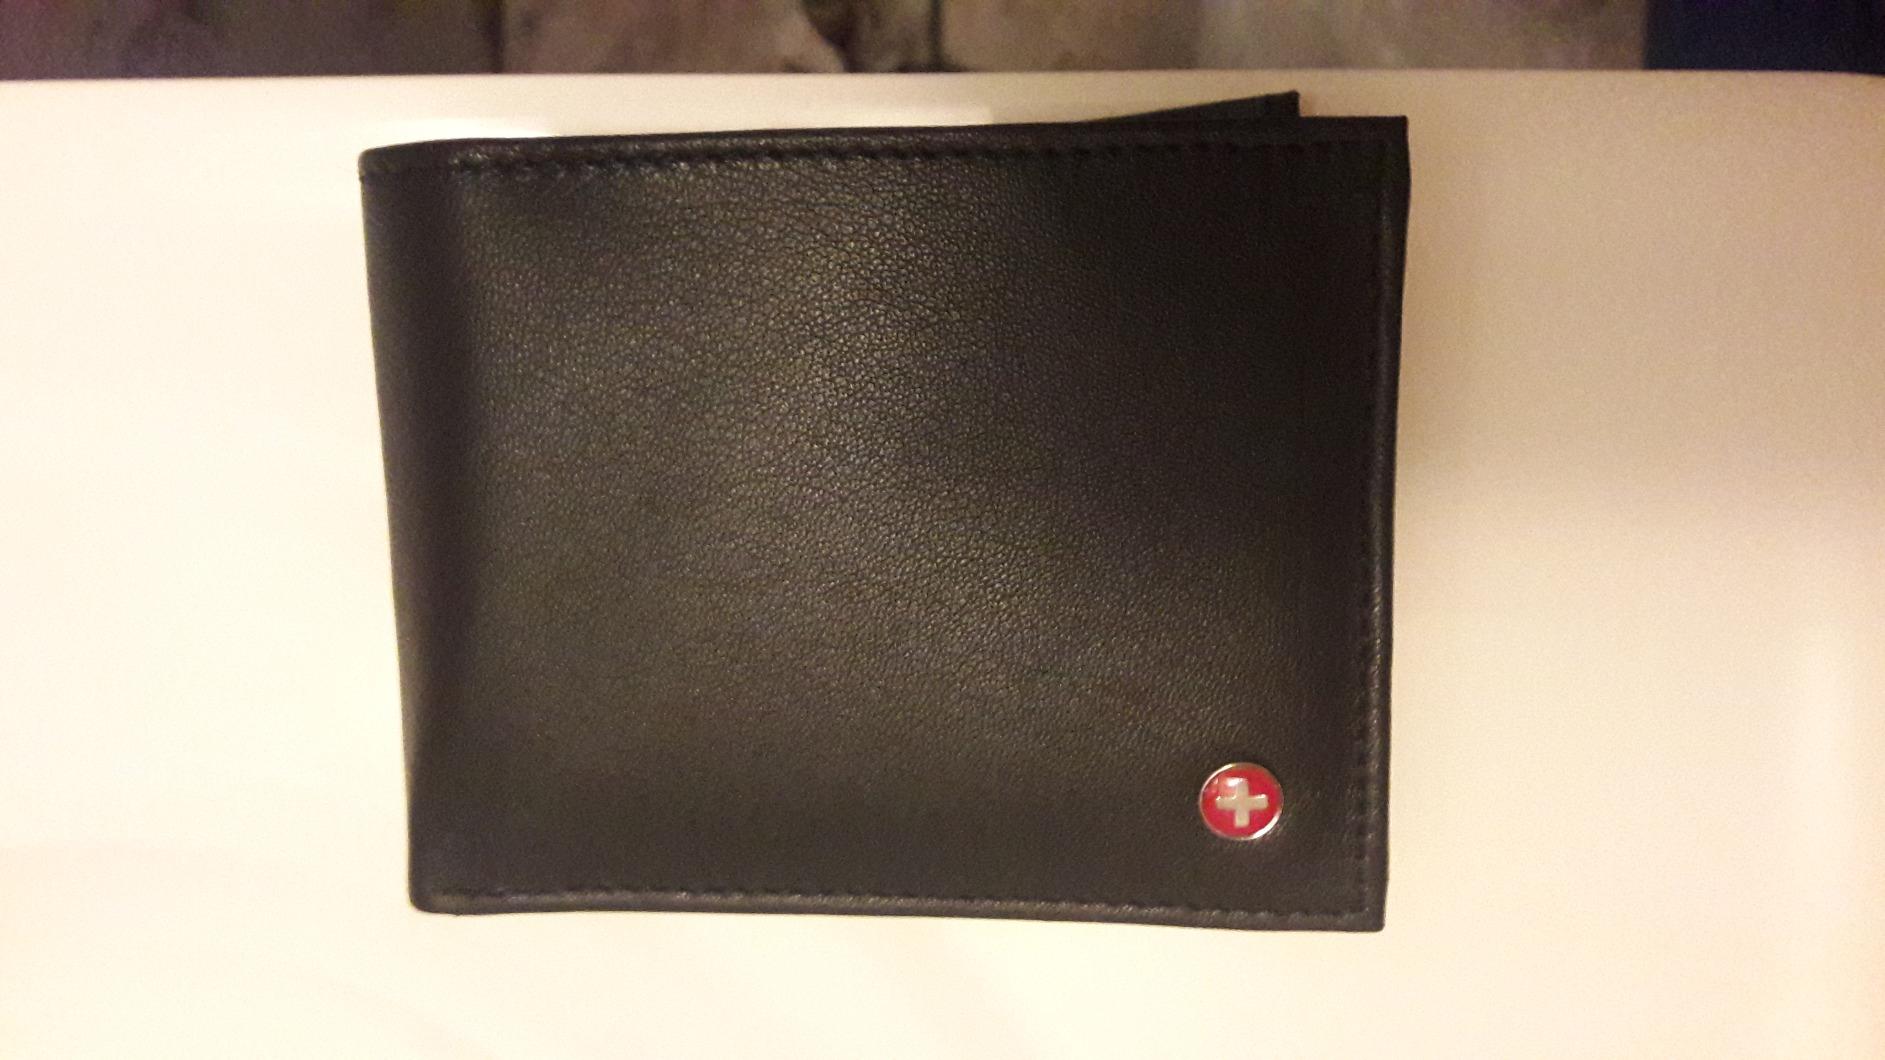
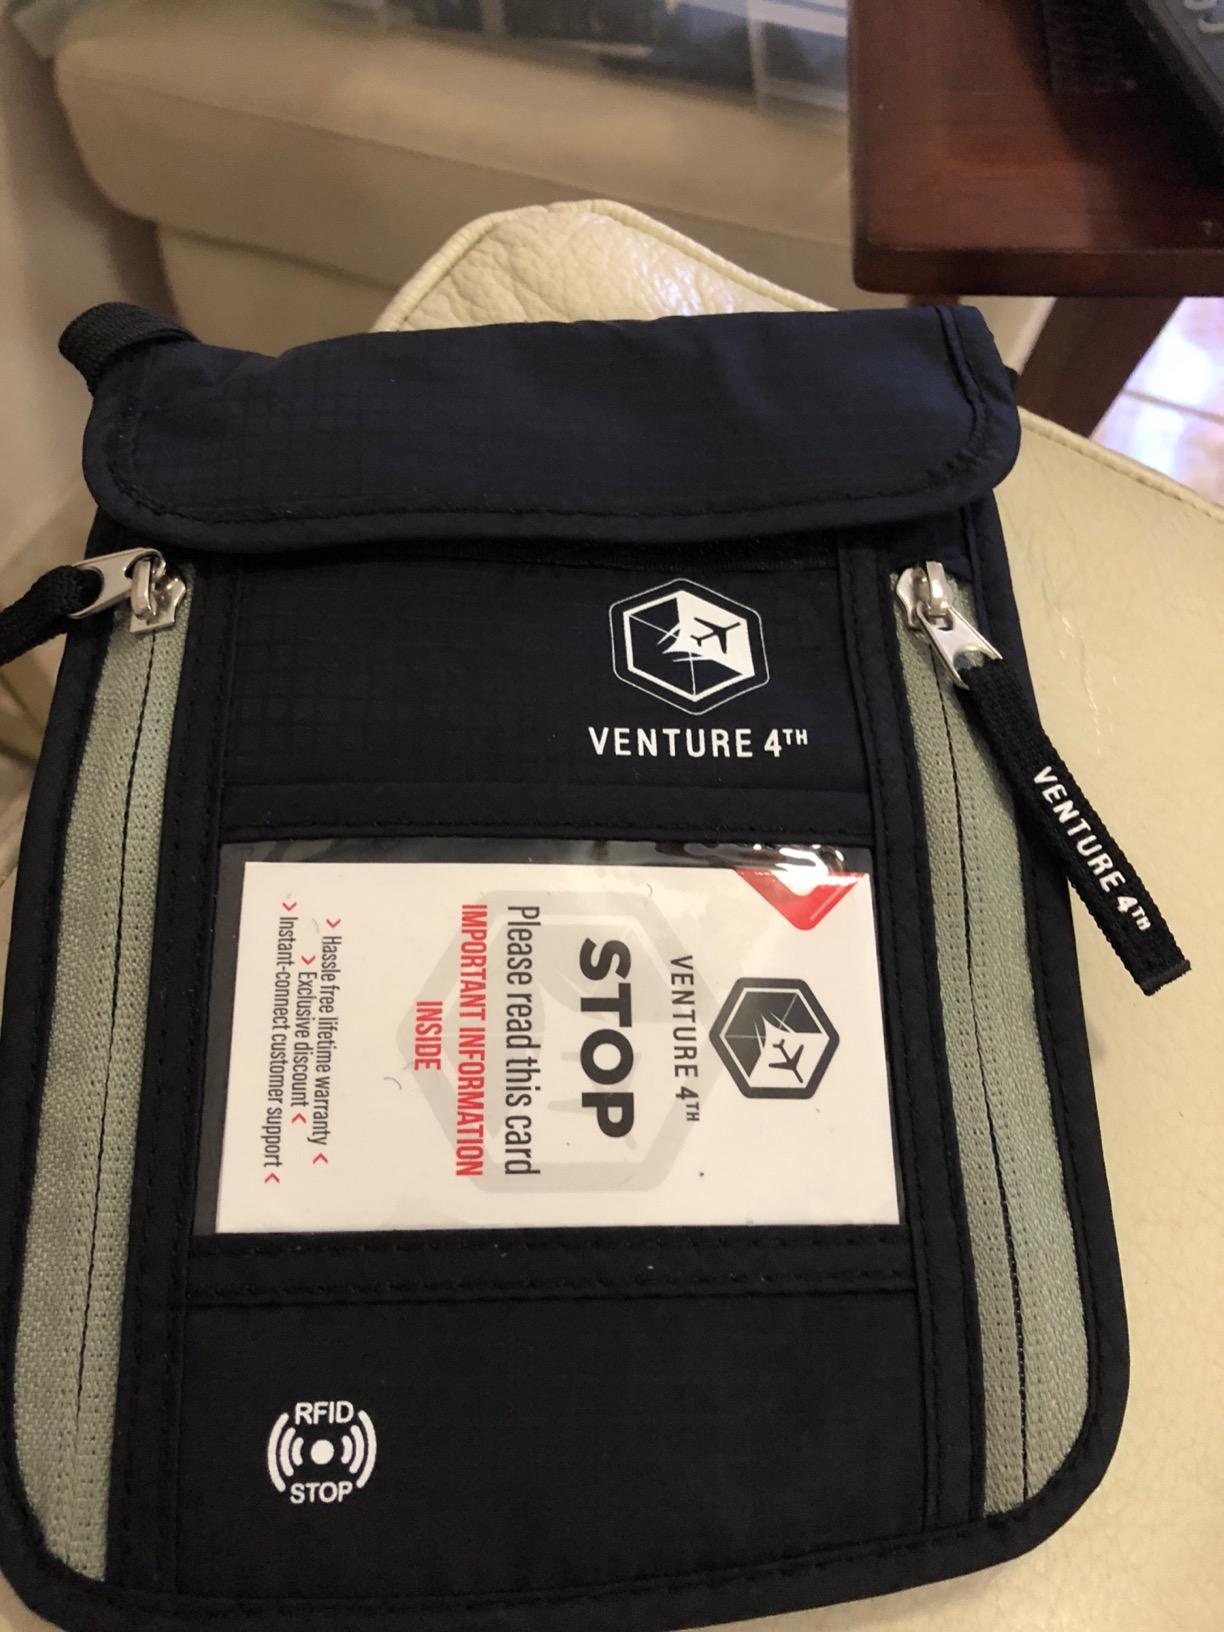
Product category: accessories_wallet
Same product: no